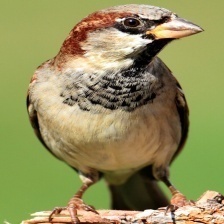
Species: HOUSE SPARROW
Scientific name: PASSER DOMESTICUS